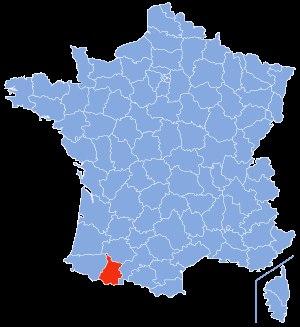
La liste des cavités naturelles les plus longues des Hautes-Pyrénées recense, sous forme de tableaux, les cavités souterraines naturelles connues dans ce département français, dont le développement est supérieur ou égal à mille mètres.
La liste des cavités naturelles les plus profondes des Hautes-Pyrénées recense, sous forme de tableaux, les cavités souterraines naturelles connues dans ce département français, dont le dénivelé est supérieur ou égal à cent mètres.
La liste des sites classés des Hautes-Pyrénées présente les sites naturels classés du département des Hautes-Pyrénées.